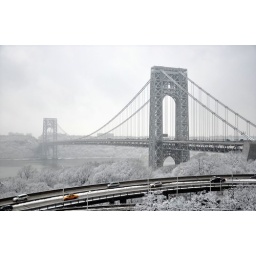
View of the GWB taken in the snow (color photo) All those trees under the bridge are part of Fort Washington Park